ConFest

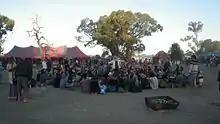
Spontaneous choir Easter ConFest 2014

Confest is typically divided up in to a number of discrete "villages" situated along a tree-lined river. These villages host a number of themed "spaces" where participants host workshops that are listed on an open agenda board displayed centrally in the festival. Workshops typically include yoga, meditation, permaculture, arts, music, and sexuality. However, many of the spaces are open to a range of eclectic and diverse topics. Villages also host shared kitchen spaces where communal cooking and food sharing is encouraged. The extensive Arts Village hosts many of the festivals major gathering points.